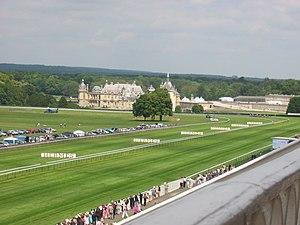
Chantilly est une commune française située dans le département de l'Oise, en région Hauts-de-France. Située au cœur de la forêt de Chantilly, dans la vallée de la Nonette, elle se trouve au centre d'une agglomération d'environ 37 000 habitants. Au dernier recensement de 2017, la commune comptait 10 863 habitants appelés les Cantiliens.